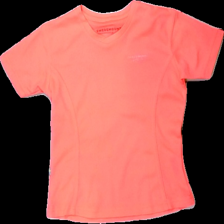
View: front
Type: T-shirt
Category: Children
Brand: Swedemount
Colors: Pink, Grey
Material: 100% polyester
Pattern: Logo print
Cut: Regular
Size: 110
Season: All
Trend: Sports
Damage location: top center
Damage 2 location: middle center
Damage 3 location: bottom center
Price range: <50
Recommended usage: Export
Description: rosa tränings t-shirt med logga fram, nopprig